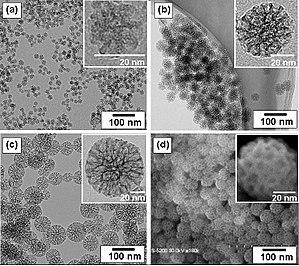
Une nanoparticule est selon la norme ISO TS/27687 un nano-objet dont les trois dimensions sont à l'échelle nanométrique, c'est-à-dire une particule dont le diamètre nominal est inférieur à 100 nm environ. D'autres définitions évoquent un assemblage d'atomes dont au moins une des dimensions se situe à l'échelle nanométrique ou insistent sur leurs propriétés nouvelles qui n'apparaissent que pour des tailles de moins d'une centaine de nanomètres.